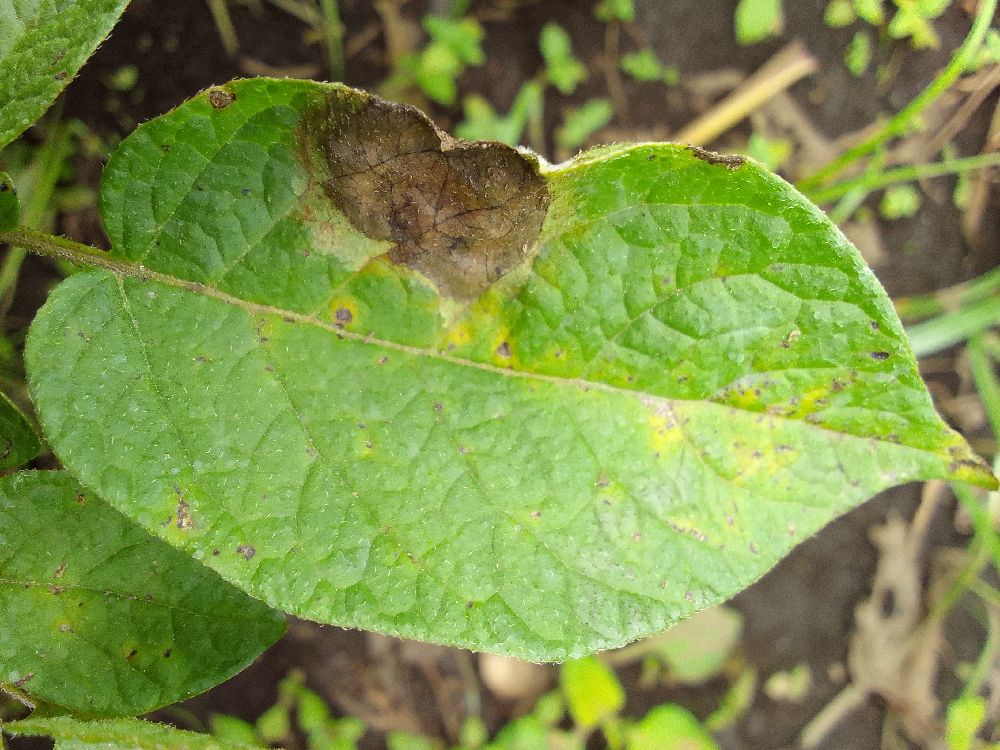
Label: Late blight